Factory system

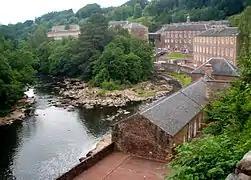
New Lanark mill

In Ancient Sumer around 3000 BC, the Ancient Mesopotamian economy began to develop a version of the factory system that also featured the division of labor.